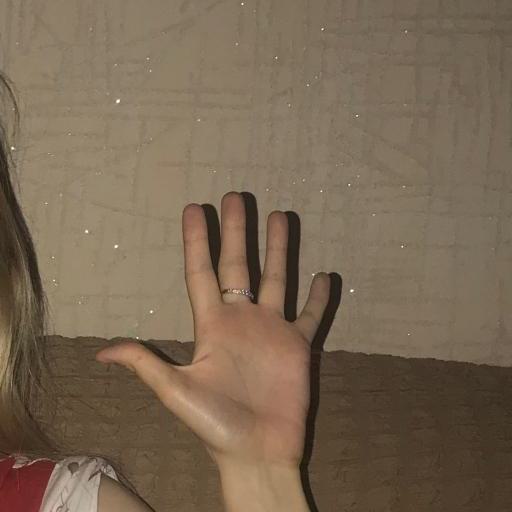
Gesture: palm